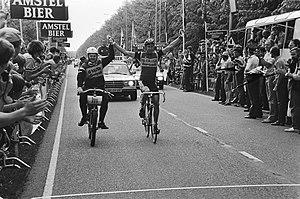
Ludo Peeters, né le 9 août 1953 à Hoogstraten, est un coureur cycliste belge.